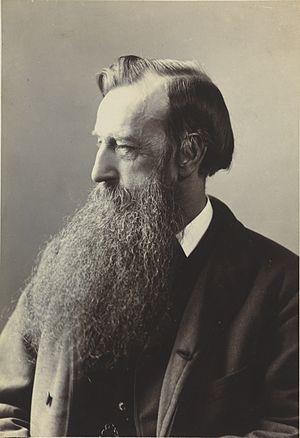
Alexander Buchan est un météorologue, océanographe et botaniste écossais. On lui crédite l'utilisation de la carte météorologique comme base pour les prévisions météorologiques modernes. Il est également l'auteur de la théorie des Buchan Spells.